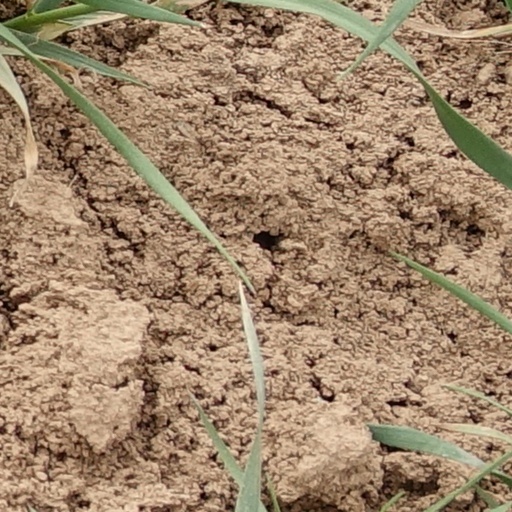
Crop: wheat